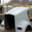
Label: truck